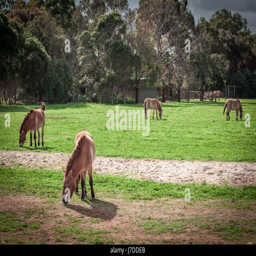
horses grazing in a grass field